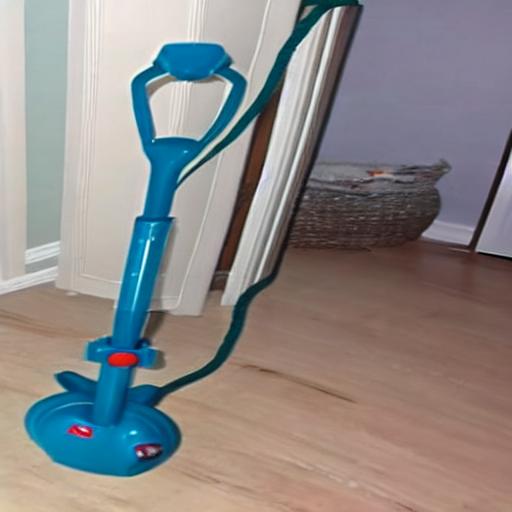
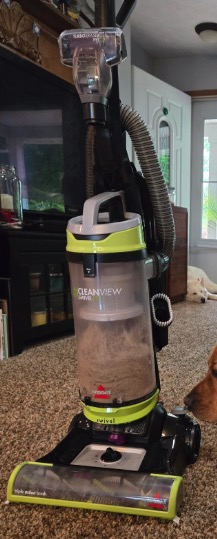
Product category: items_vacuum
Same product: no